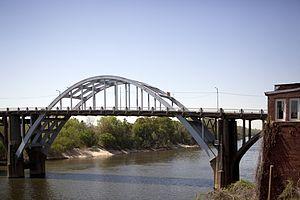
Le pont Edmund Pettus est un pont routier de la ville de Selma, dans l'État de l'Alabama, aux États-Unis, traversant l'Alabama. Construit en 1940, ce pont en arc est traversé par l'U.S. Route 80.